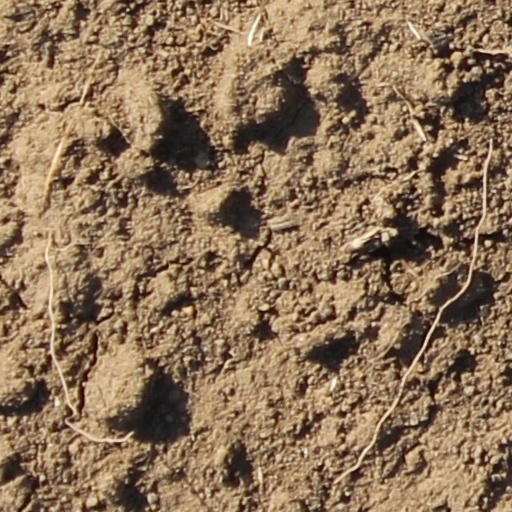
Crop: wheat